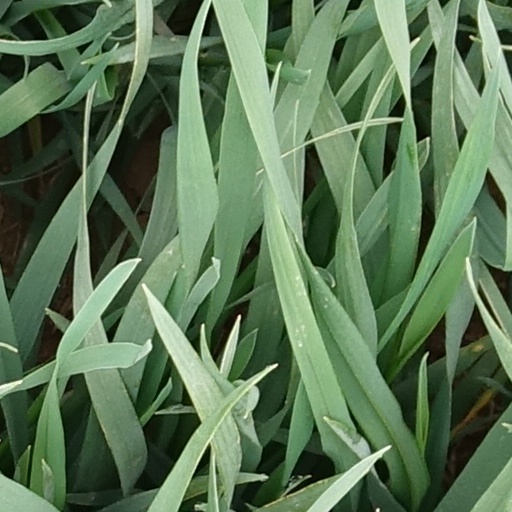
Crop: wheat